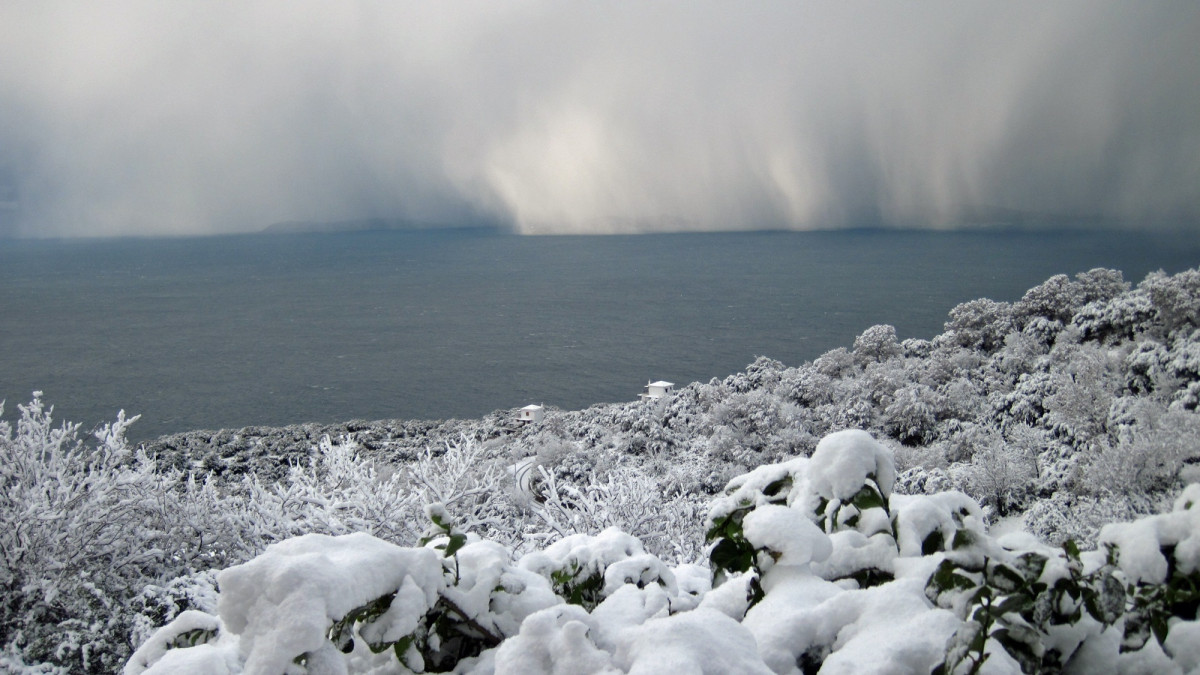
Tags: nature, mountain, snow, winter, cloud, mist, wave, frost, ice, weather, season, freezing, atmospheric phenomenon